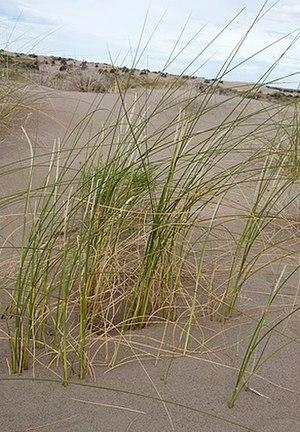
Sporobolus rigens est une espèce de plantes monocotylédones de la famille des Poaceae, sous-famille des Chloridoideae, originaire d'Amérique du Sud.